Mark Ortmann

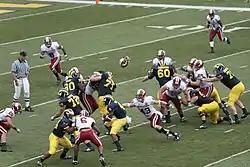
Ortmann (71) is pictured knocking the helmet off of Indiana Hoosier Greg Middleton

Mark William Ortmann (born June 24, 1986) is a former American football offensive tackle. He was signed by the Carolina Panthers as an undrafted free agent after the 2010 NFL Draft, and was waived two months later. He later signed with the Atlanta Falcons on August 23, 2010, but was waived on August 28. He had previously played four years for the Michigan Wolverines football team, where he was a regular starter at offensive tackle as a redshirt junior and senior for the 2008 and 2009 teams.